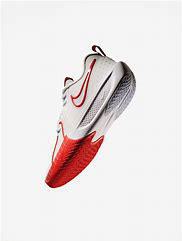
Brand: Nike
Model: G T Cut 3